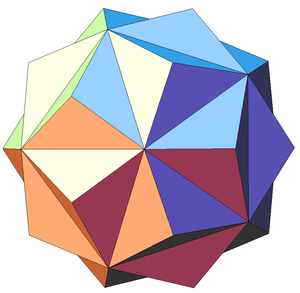
En géométrie, la stellation est un procédé de construction de nouveaux polygones, de nouveaux polyèdres, ou, en général, de nouveaux polytopes en dimension n, en étendant les arêtes ou faces planes, généralement de manière symétrique, jusqu'à ce que chacune d'entre elles se rejoignent de nouveau. La nouvelle figure, avec un aspect étoilé, est appelée une stellation de l'original.
Un triaki-icosaèdre est un polyèdre dual d'un solide d'Archimède, ou un solide de Catalan. Son dual est le dodécaèdre tronqué.
Un polyèdre est une forme géométrique à trois dimensions ayant des faces planes polygonales qui se rencontrent selon des segments de droite qu'on appelle arêtes.